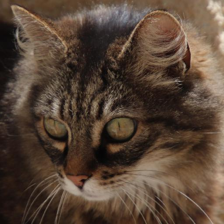
Label: animals